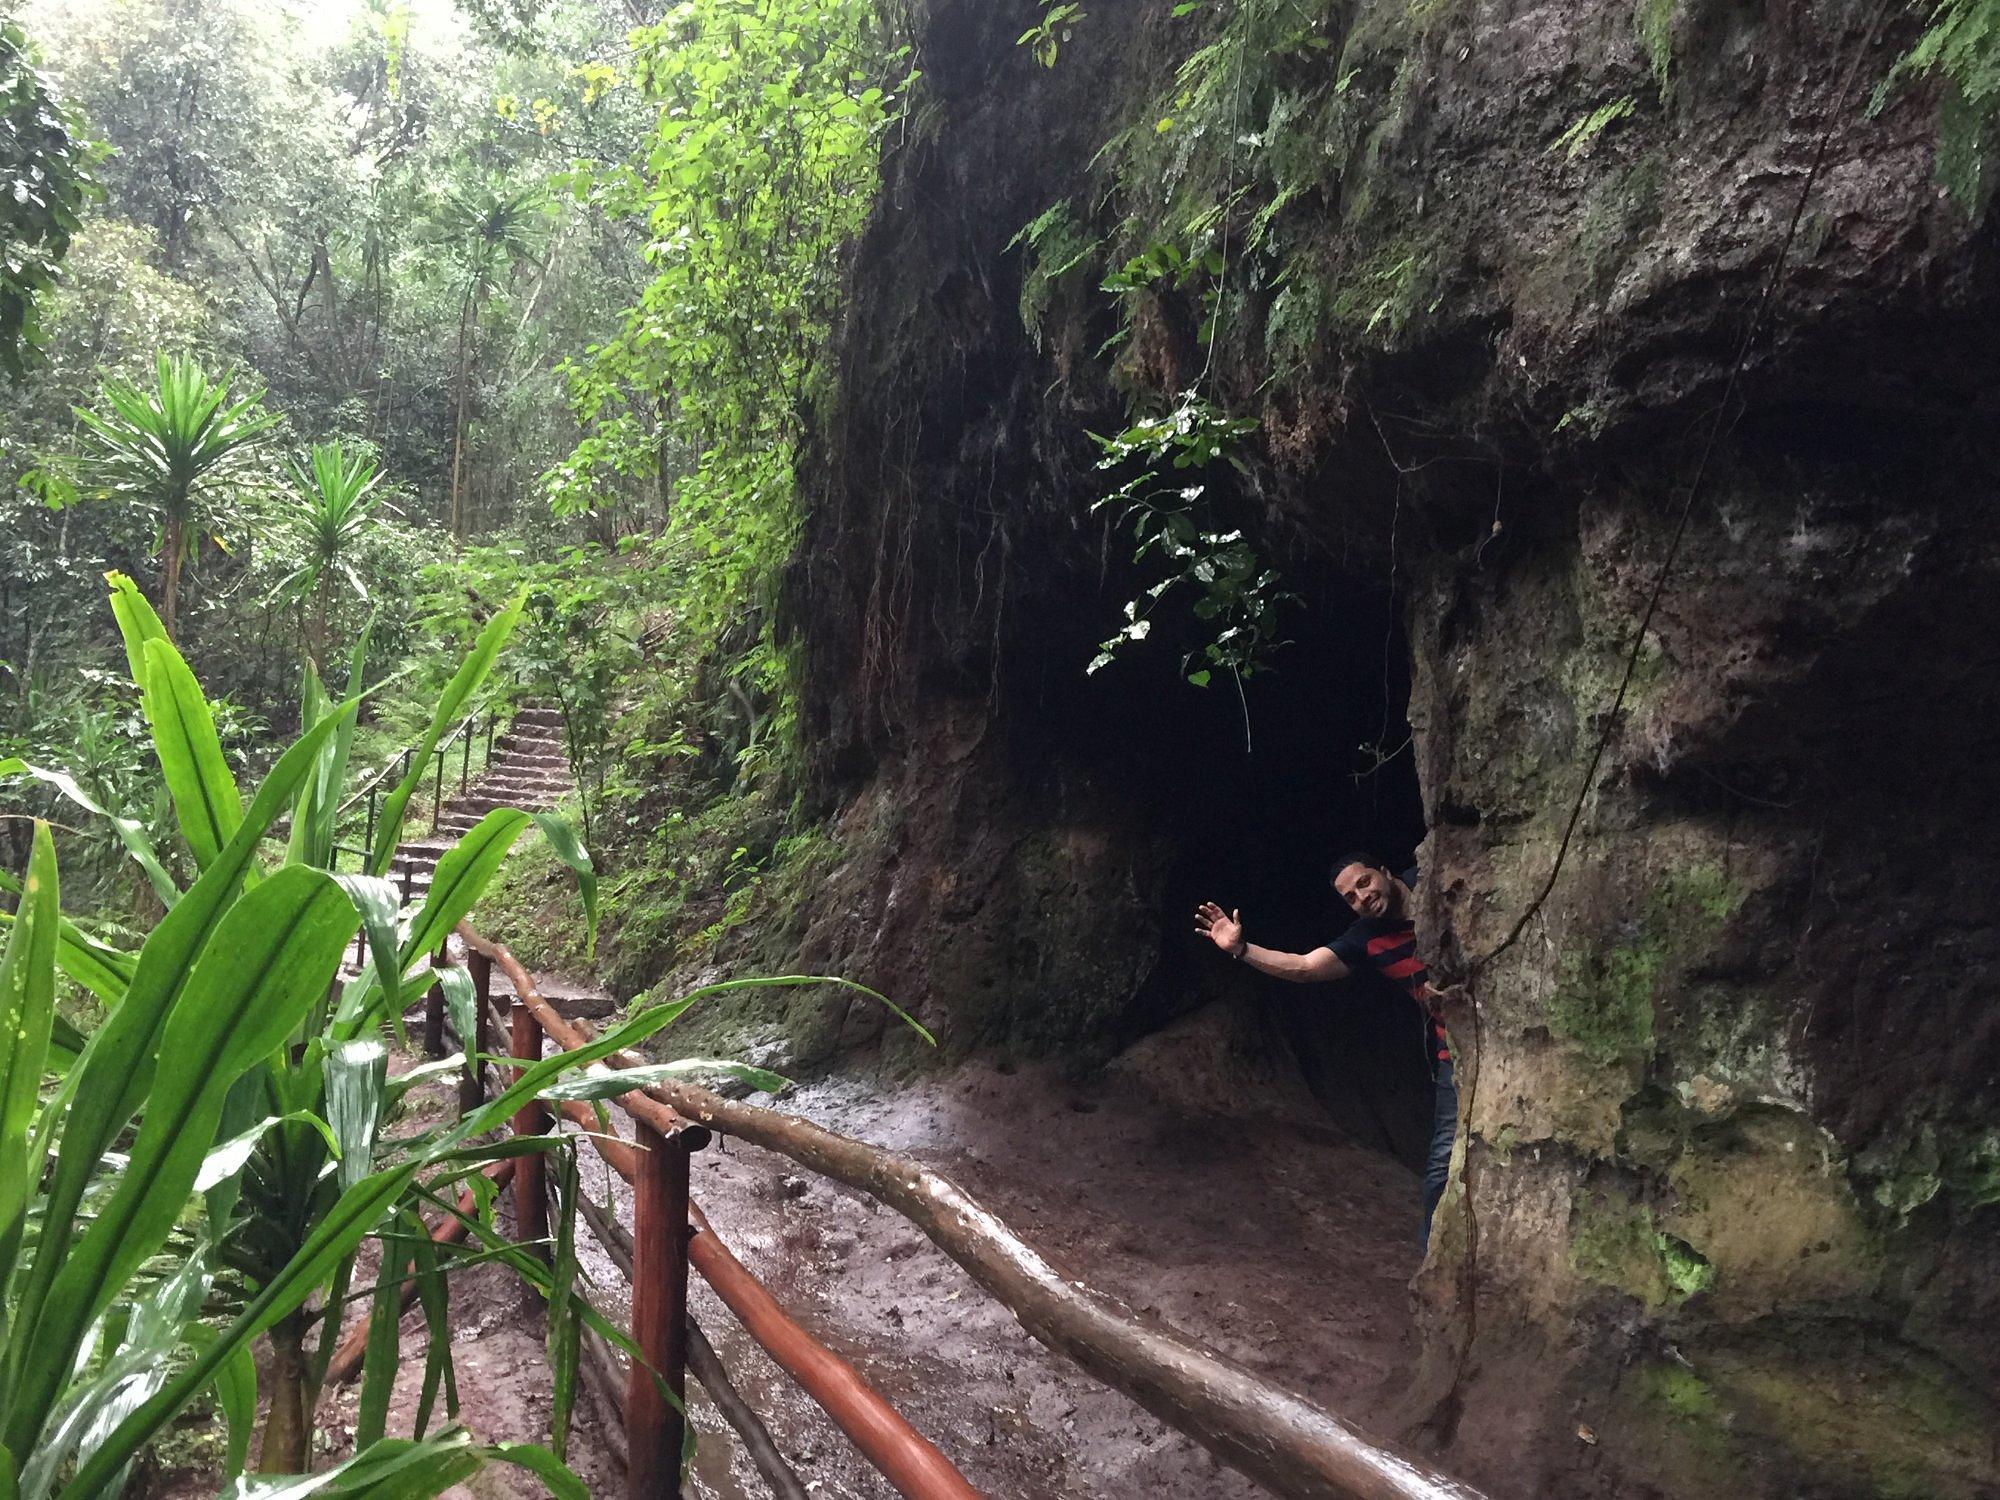
Mtalii akiwa ndani ya pango lililo wazi; njia yenye ngazi, vichaka, miti yenye majani ya rangi ya kijani kibichi kwa ajili ya mbao dawa za siri na kuni.